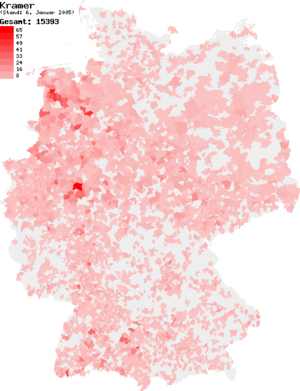
Kramer est un nom de famille notamment porté par :